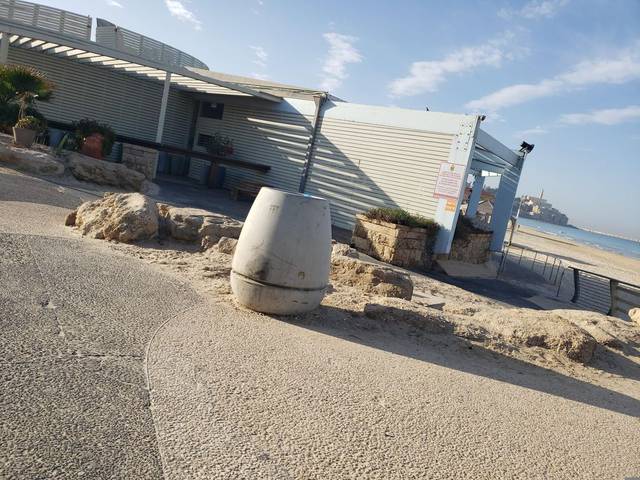
Region: Israel
Coordinates: 32.062, 34.76